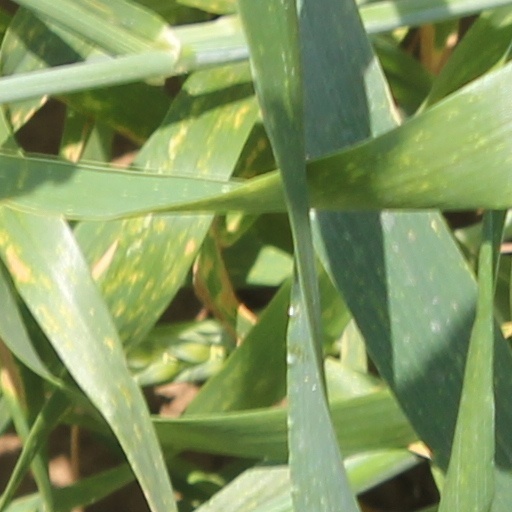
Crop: wheat